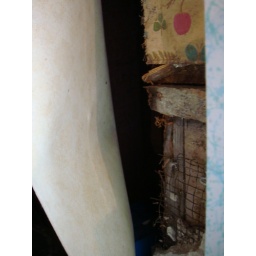
stapled up wall paper in kitchen hiding fully exposed structure. New electrical there it seems though. lol